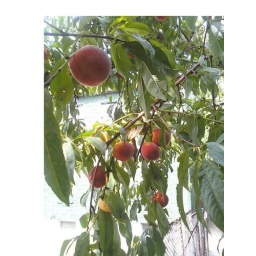
peach tree in front of my house